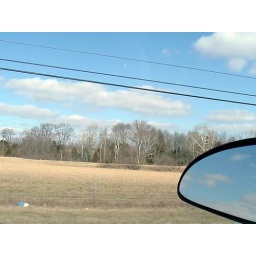
more clouds in the mirror